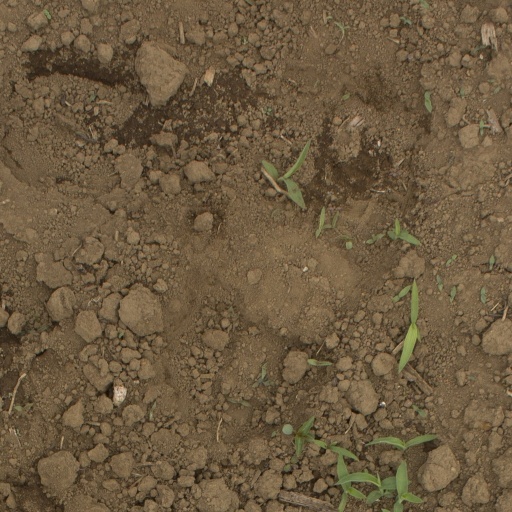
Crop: Jerusalem artichoke